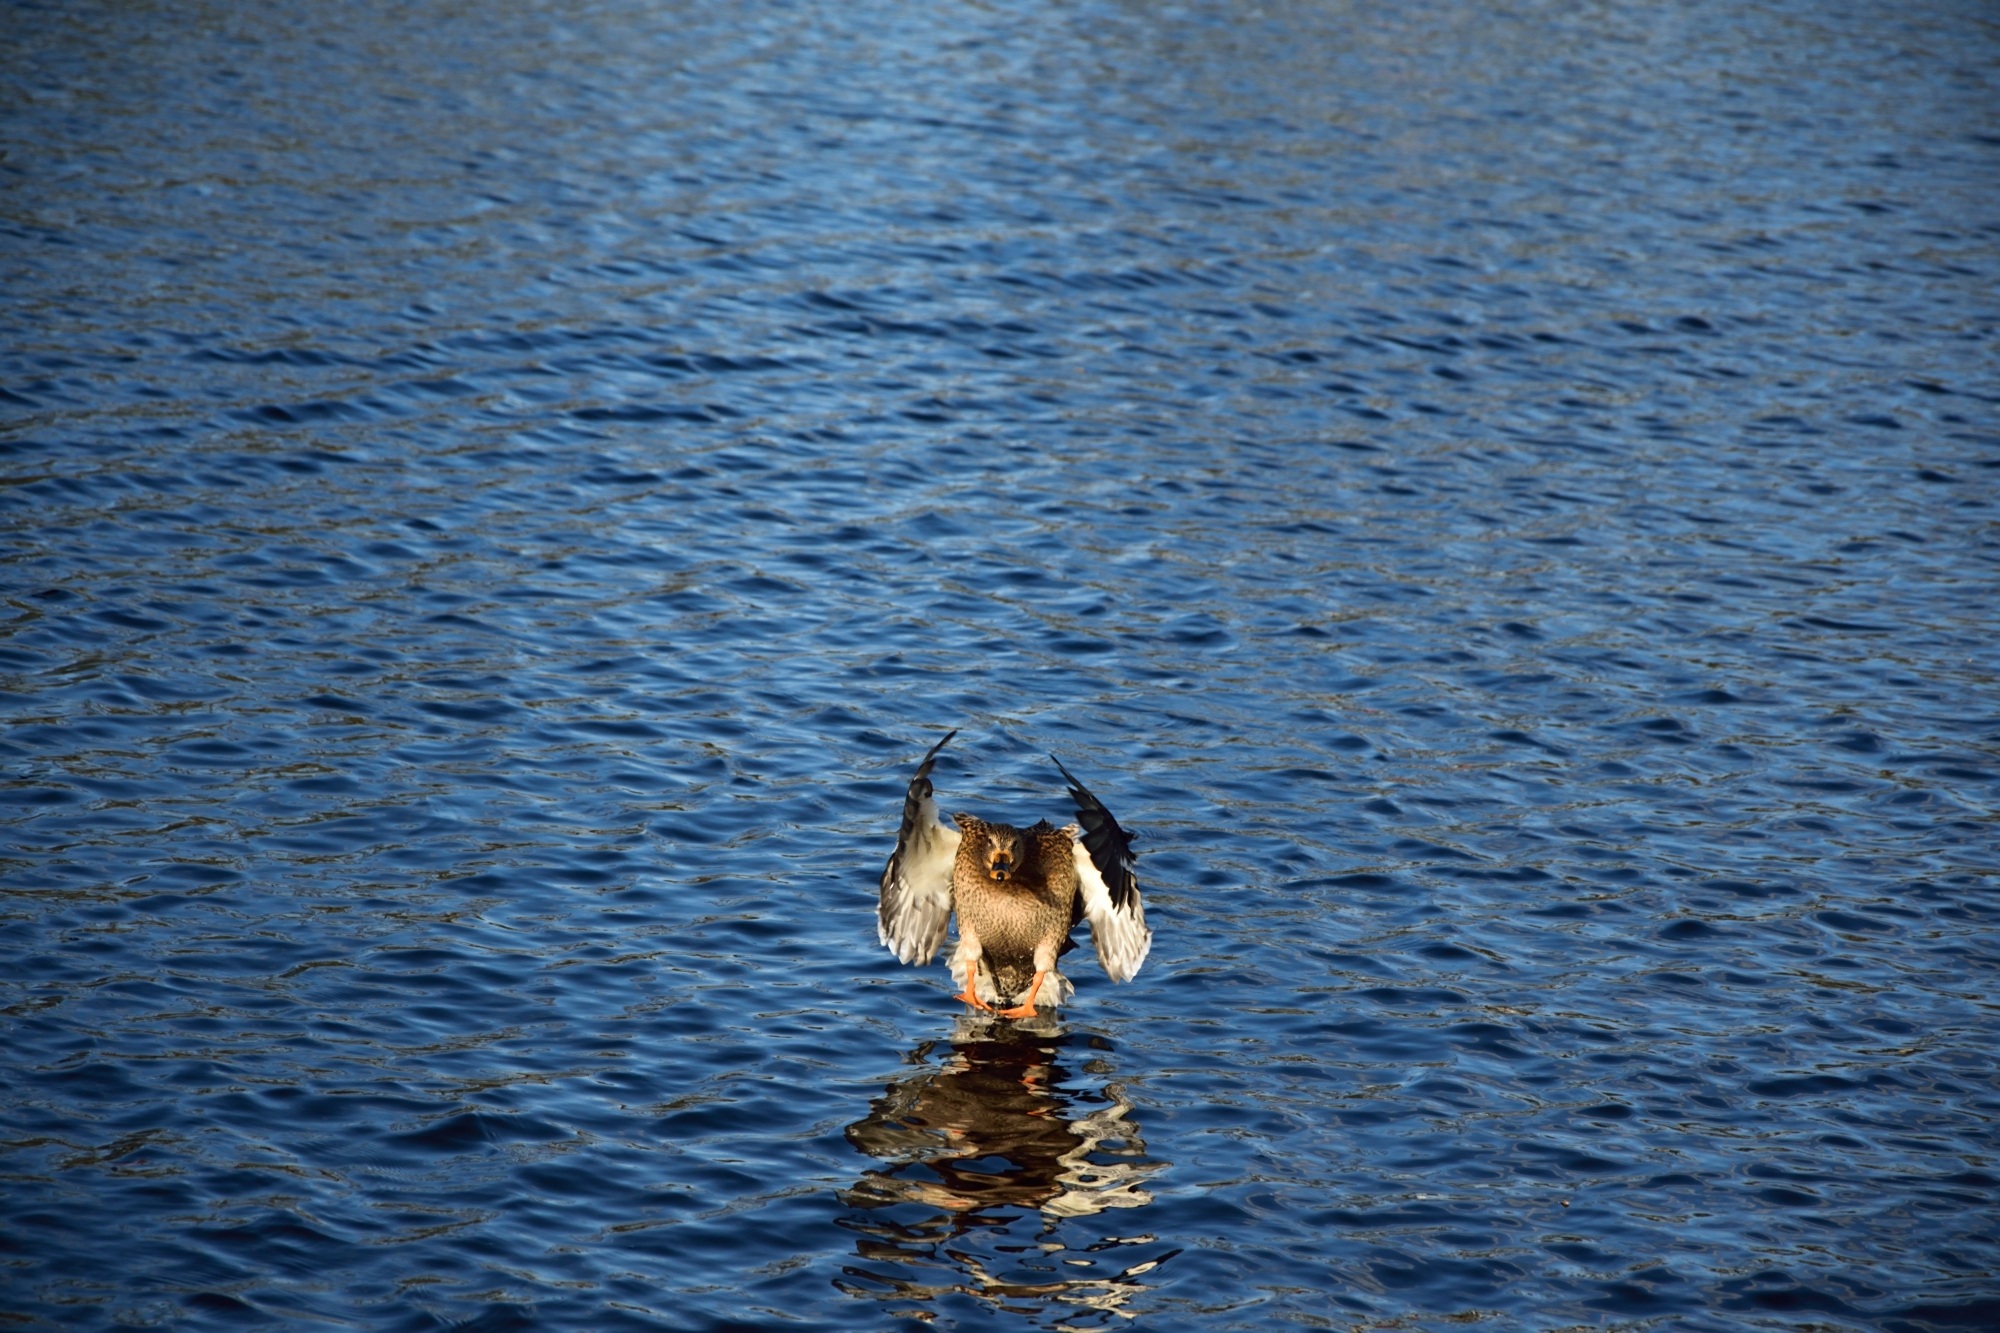
sea, water, bird, lake, reflection, duck, vertebrate, waterfowl, landing, water bird, ducks geese and swans